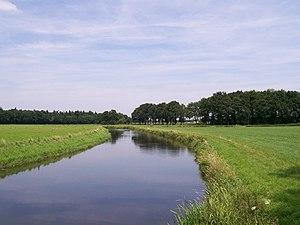
L'Aa of Weerijs est une rivière qui coule en Belgique et aux Pays-Bas, et qui fait partie du bassin versant de l'Escaut.